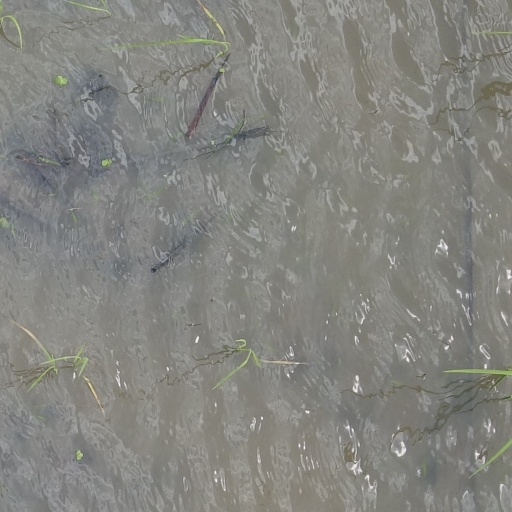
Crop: rice